Miguel Junyent Rovira

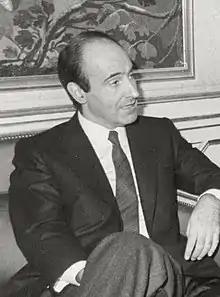
Miguel Roca Junyent

At unspecified time though prior to 1898 Miguel Junyent married Joaquína Quintana Padró (1874–1912); close to nothing is known about her or her family. The couple settled in Barcelona and had 3 children. As a widower and sometime before 1916 Junyent remarried with a widow, Mercedes Canalías Vintró (died 1934); the couple had no own children. The oldest daughter of Miguel and Joaquína died in early childhood. Their son, José María Junyent Quintana (1901–1982), already in the 1930s was a locally known Carlist politician; he briefly served in the Barcelona ayuntamiento in the 1940s, but he made his name mostly as periodsta and partially as a writer, assuming distinguished positions in the Catalan press corps of the 1950s. The younger daughter María de Montserrat Junyent Quintana (1905–1985) married Juan Baptista Roca Caball, a well-known Catalan Christian-democratic politician of late Francoism. Among Junyent's grandchildren Miguel Roca Junyent became one of the most recognized politicians of early post-Francoist era, counted among "fathers of the 1978 constitution"; Miguel Junyent Armenteras grew to high executive positions in the world of Catalan commercial finance.